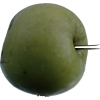
Label: Apple 12